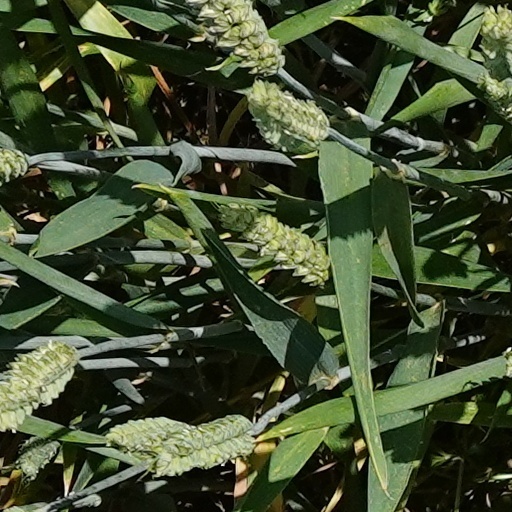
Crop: wheat